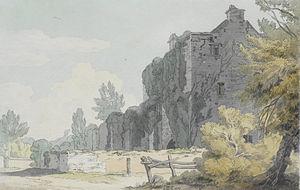
John White Abbott, né le 13 mai 1763, et mort en 1851, est un peintre, graveur, dessinateur et illustrateur anglais.